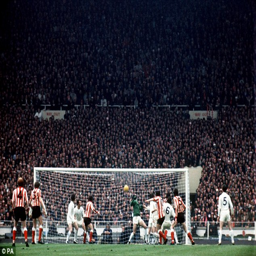
soccer player fires the winning goal past professor